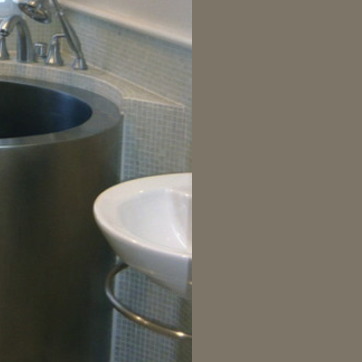
Material: ceramic